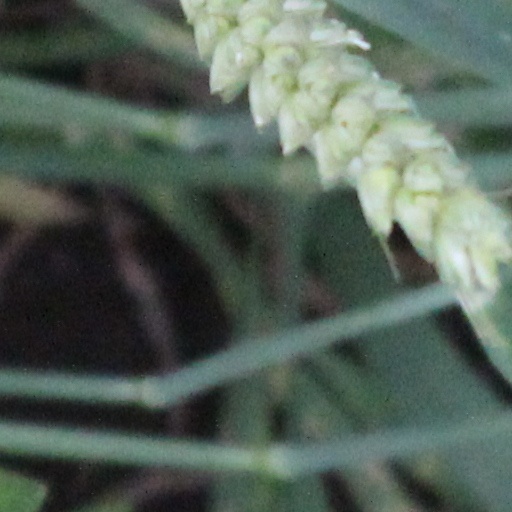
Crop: wheat